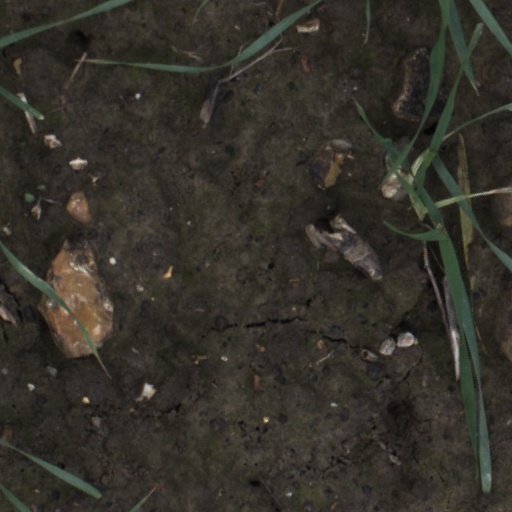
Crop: wheat